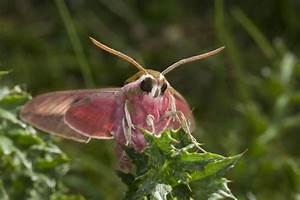
Label: butterfly